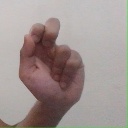
अक्षर: ढ